Maughan Library

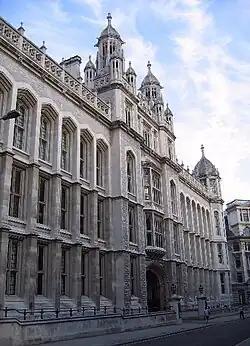
The current Maughan Library building, designed by Sir James Pennethorne, was rebuilt from 1851 to 1890s

The Maughan occupies the site of the "Domus Conversorum" (House of the Converts or "Le Converse Inn" in Norman French), later known as the "Chapel of the Master of the Rolls" because the Master of the Rolls was warden of the Domus Conversorum. The House of the Converts was established by Henry III in 1232 to provide a residence and chapel for Jews who had converted to Christianity, and the chapel attached to it began the following year.